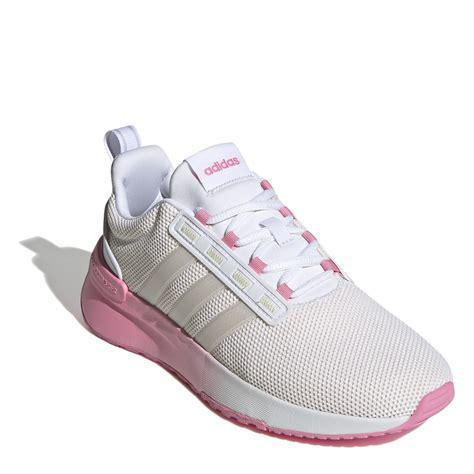
Brand: Adidas
Model: Racer TR21